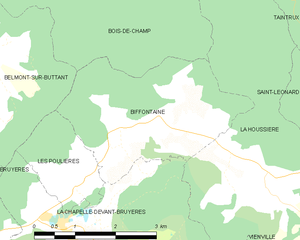
Carte des communes françaises Biffontaine